Dalton Gates

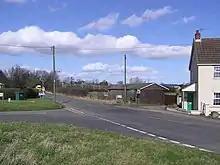
The site of the former level crossing at Dalton Gates

The hamlet was built up around the now disused railway station that formed part of the disbanded Richmond Line. The station building is now a residential property.